Battle of Arras (1940)

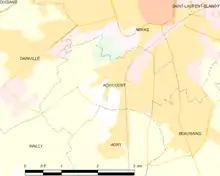

At around (German time) II Battalion, was attacked by about 40 British tanks, which were engaged by artillery on Hill 111, roughly north-west of Wailly. German guns knocked out several Matilda I tanks. Some larger Matilda II tanks among the Matilda Is advanced through the artillery and anti-tank fire unscathed, German shells bouncing off their armour. The tanks destroyed the German anti-tank guns with return fire and rolled over them, killing the crews. The British tanks were eventually stopped short of Hill 111 by fire from another artillery battery but other tanks bypassed the area on both sides. On the southern flank of the 7th Panzer Division, the Division was attacked and some SS troops fled in panic.